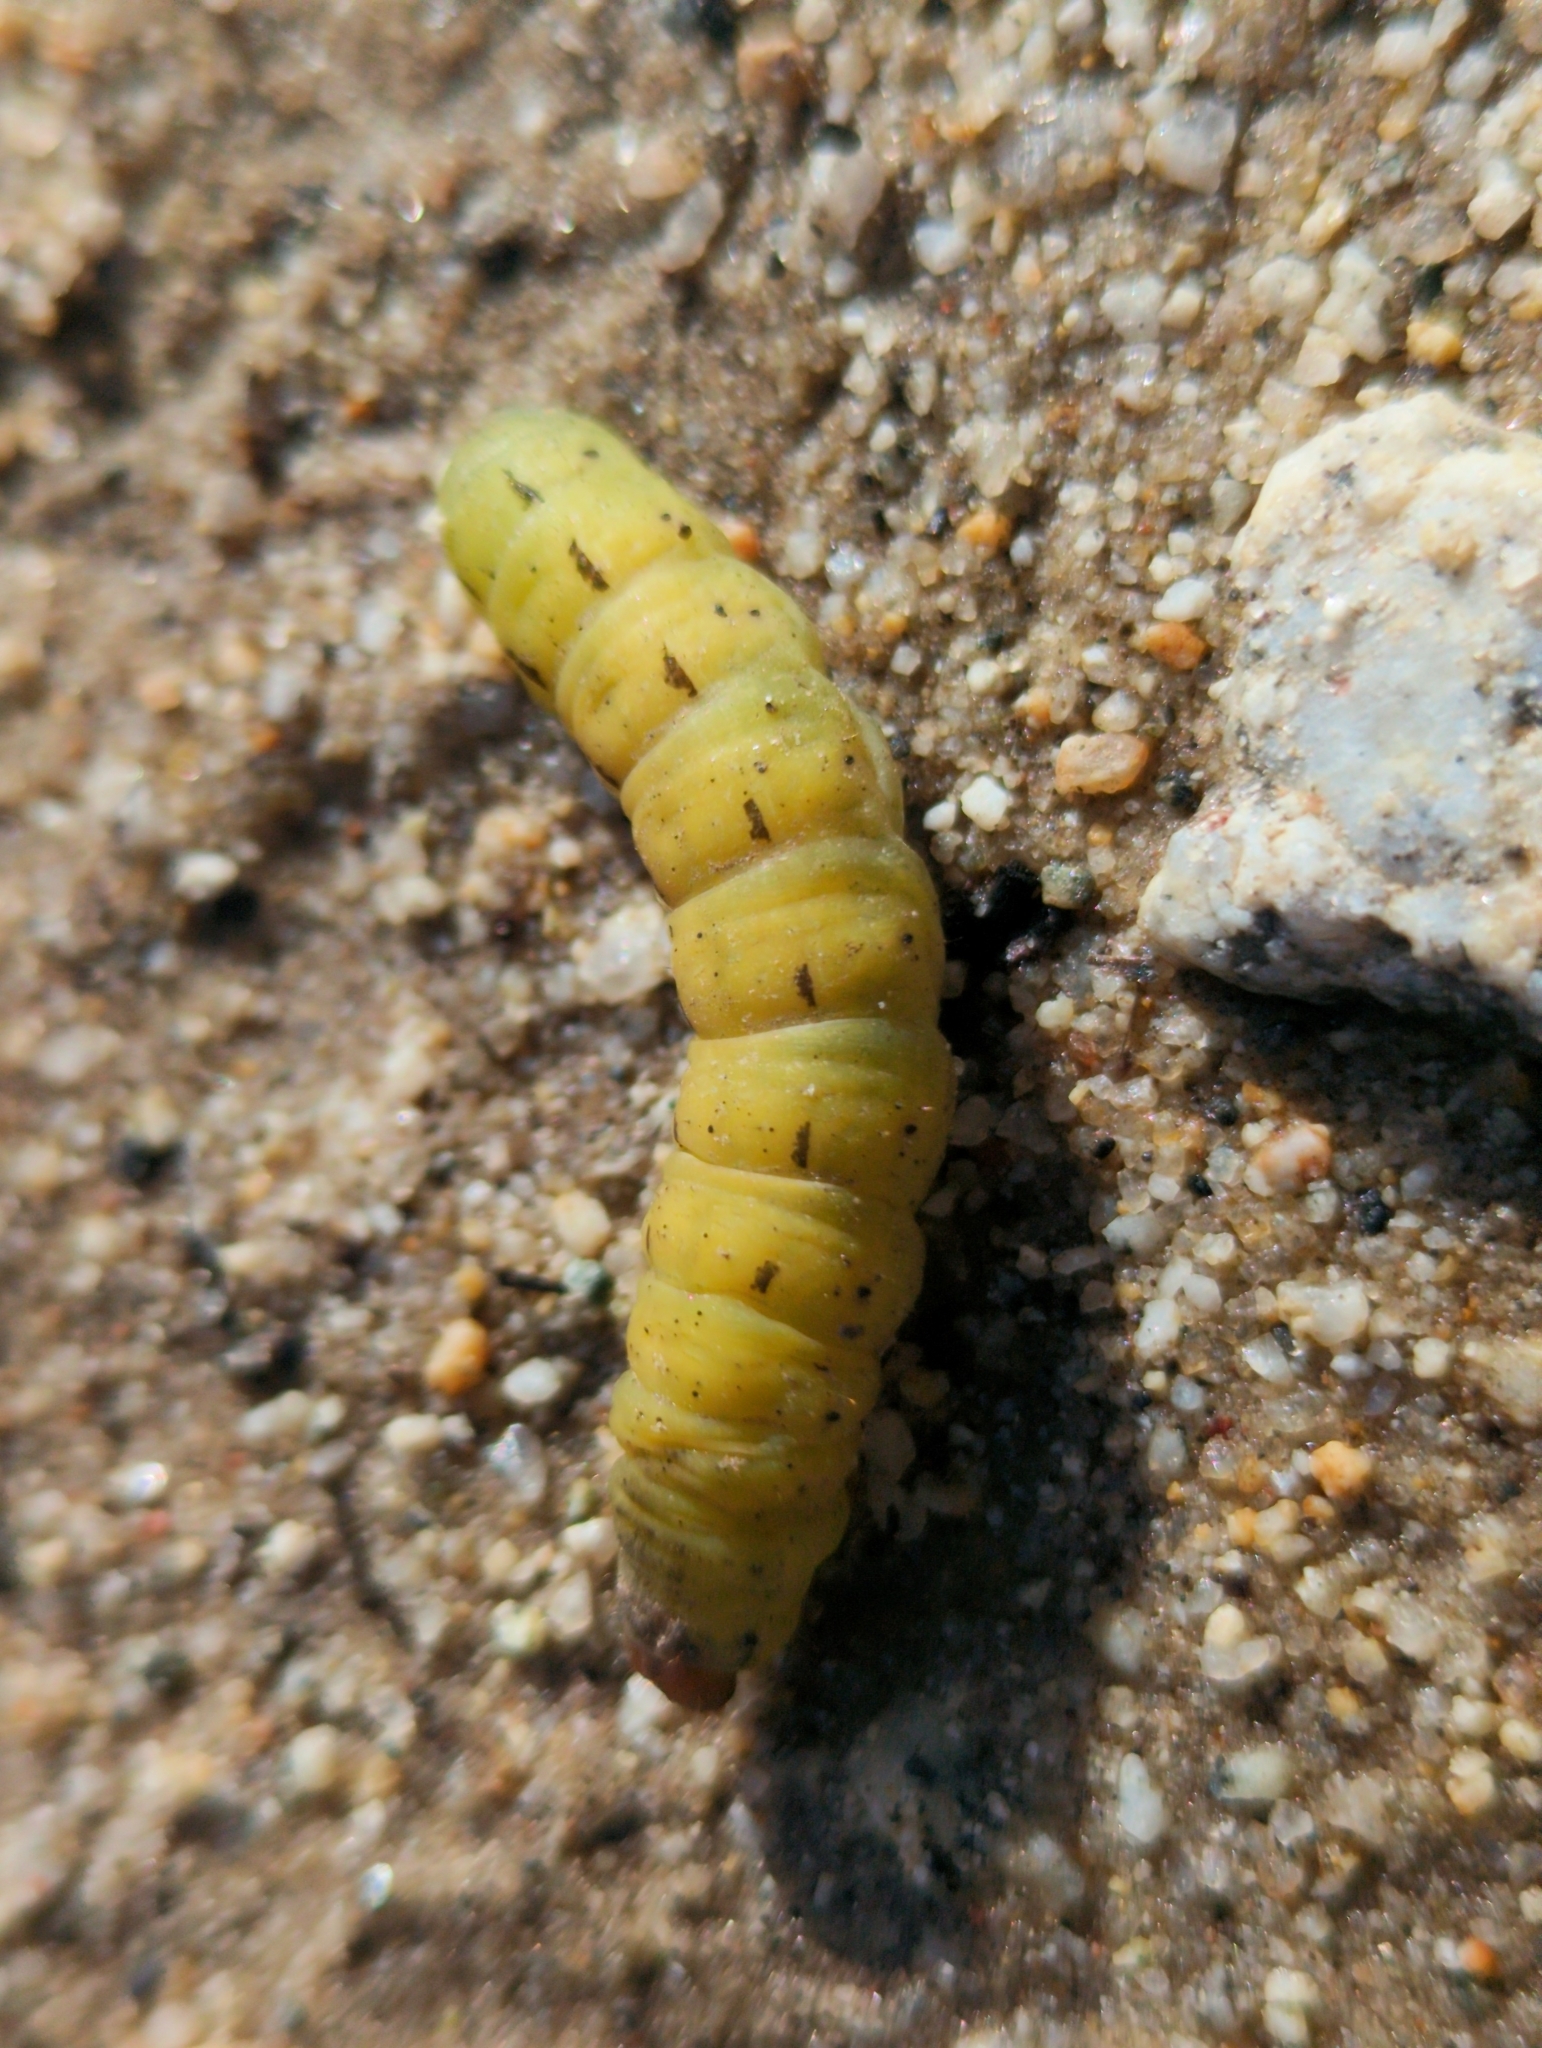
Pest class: cutworms